Payasos en la lavadora

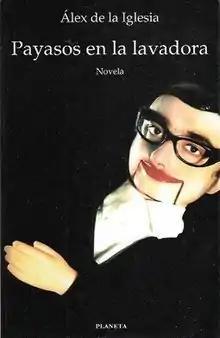
First edition

Payasos en la lavadora ("Clowns in the Washing Machine") is a humorous novel written in Spanish by the Spanish Basque film maker Álex de la Iglesia in 1997. It tells the experiences of a bohemian writer during Bilbao's Main Week fiestas.